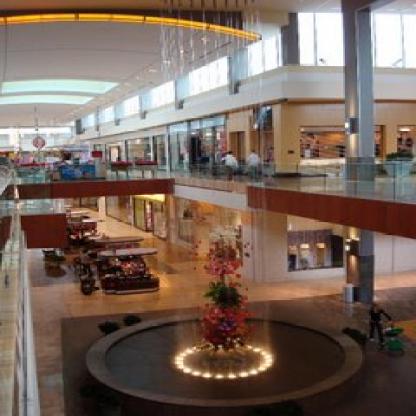
Scene: Indoor